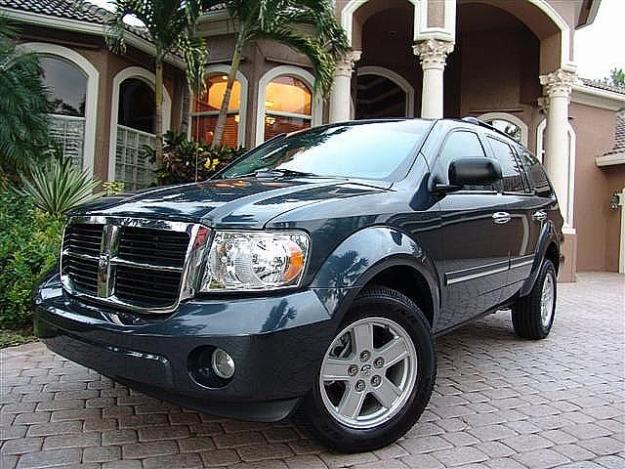
Car model: 2007 Dodge Durango SUV